Enrique Iglesias

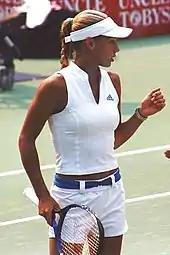
Anna Kournikova

Iglesias has collaborated with songwriter Guy Chambers to write "Un Nuovo Giorno", the lead single from Andrea Bocelli's first pop album "Andrea" (2004). The song was later translated into English as "First Day of My Life" and recorded by Spice Girl Melanie C for her album "Beautiful Intentions" (2005). The song has since gone to become a huge hit throughout Europe, and peaked in the number one spot in numerous countries. Iglesias also co-wrote the single "The Way" for "American Idol" runner-up Clay Aiken. Four songs co-written by Iglesias appear on the UK band The Hollies' 2006 album "Staying Power". In 2010, Idol Allstars (Swedish Idol Series) released the song "All I Need Is You", co-written by Iglesias with Andreas Carlsson, Kalle Engström, and Kristian Lundin. He also co-wrote Jennifer Lopez's song "Dance Again", which was released in 2012, and reached the number one position in the "Billboard" Hot Dance Club Songs.